History of Michigan Wolverines football in the Kipke years

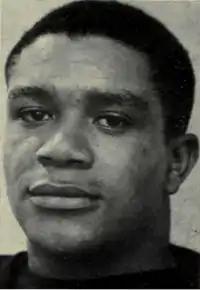
Willis Ward in 1934

During the Kipke years, Michigan's football team became racially integrated. Though George Jewett had broken the race barrier as Michigan's first African-American football player in 1890, Michigan had not played another African-American in the 40 years after Jewett. Kipke actively recruited Willis Ward to Michigan and assured him that he would be given full opportunity to play football as well as compete in track. Kipke reportedly "threatened to fight, "physically fight", those alumni and fellow coaches who opposed his playing Ward."